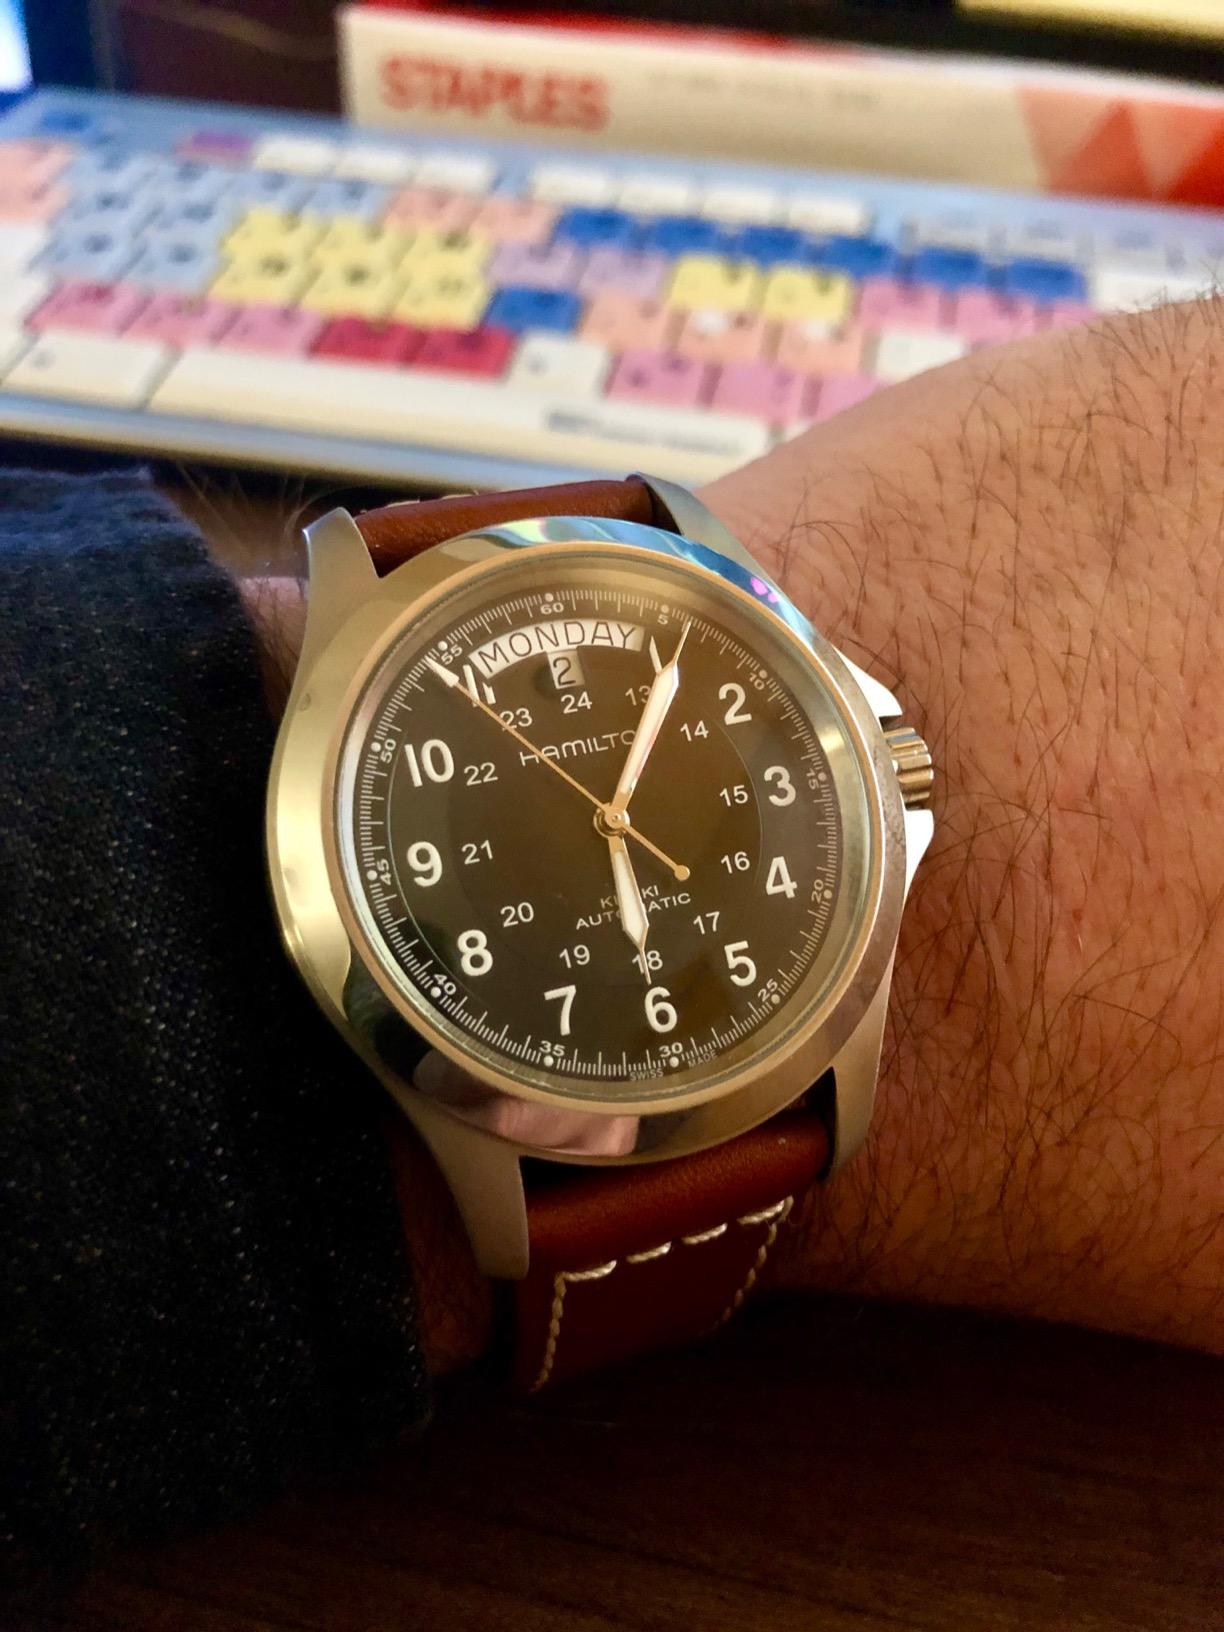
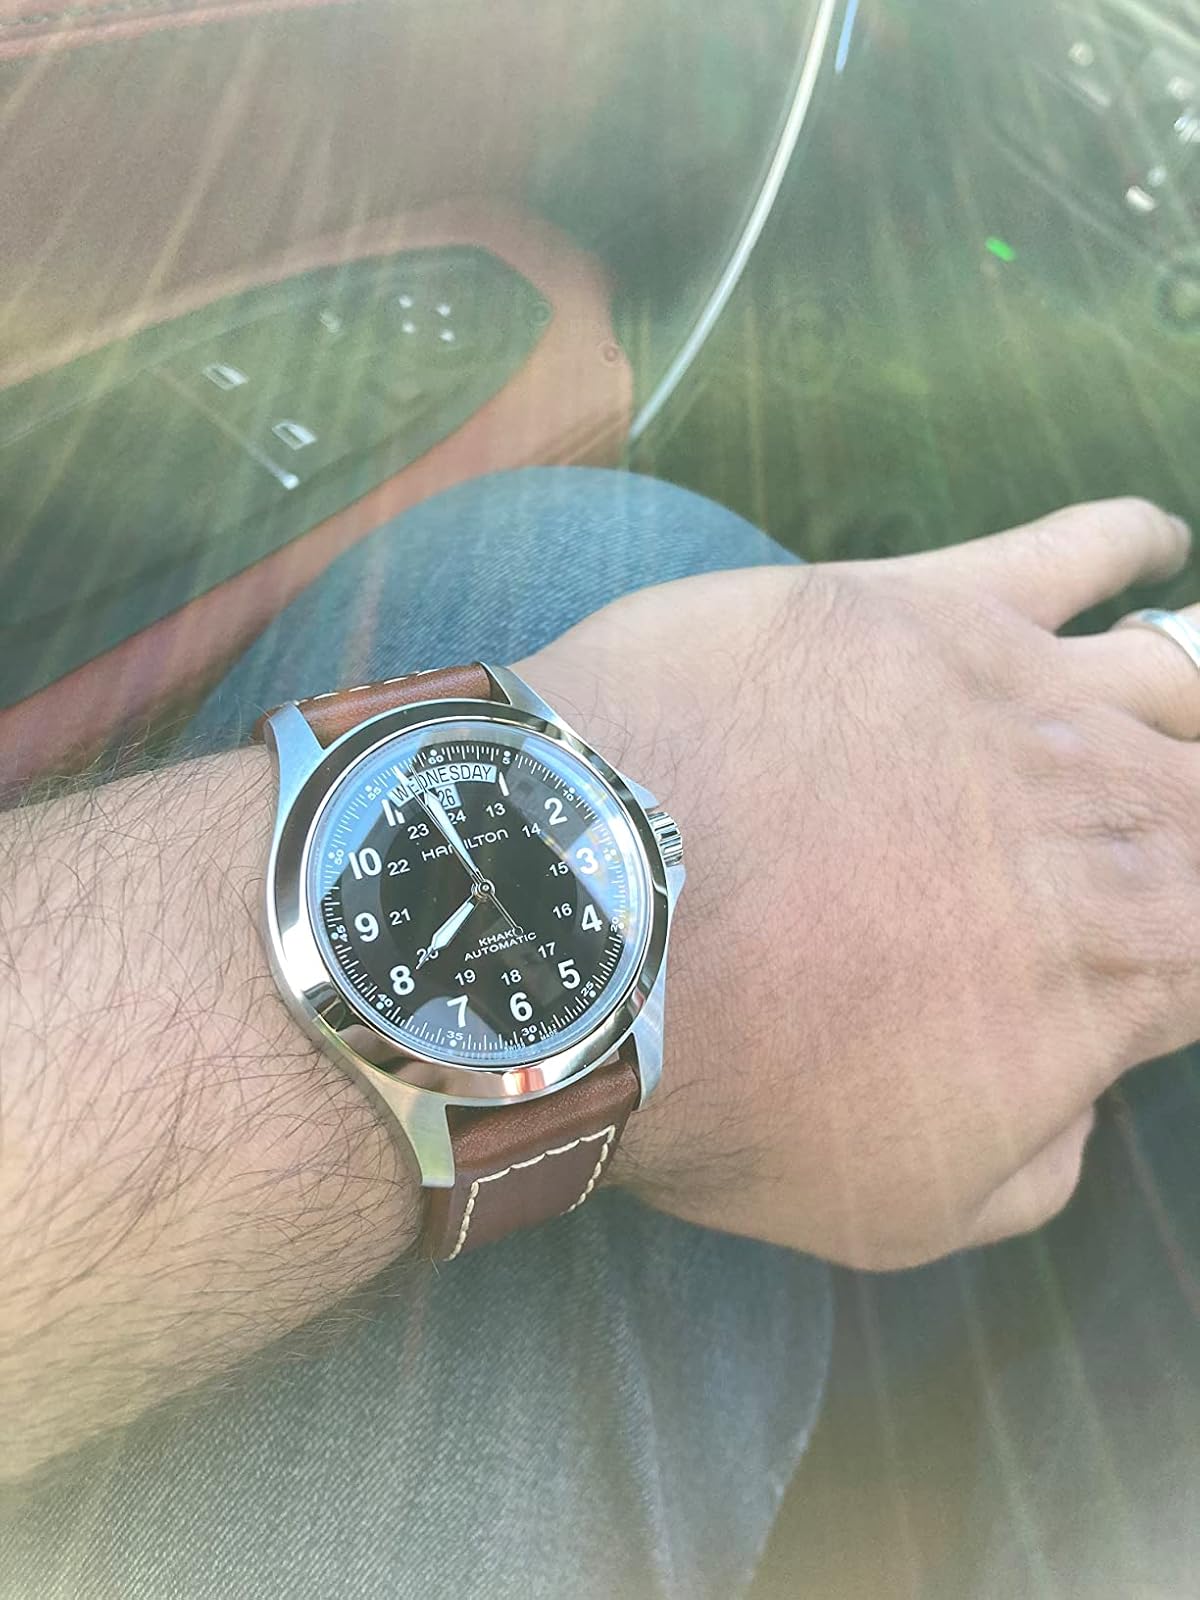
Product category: accessories_watch
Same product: yes